Life 102

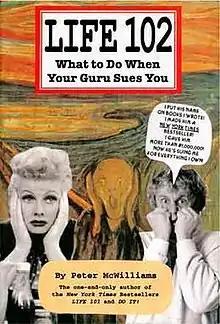
Dustjacket of original, hardcover edition

Life 102: What to Do When Your Guru Sues You is a book by Peter McWilliams. Couched in the tone of the author's "Life 101" self-help books, it levels a series of allegations against John-Roger (Roger Delano Hinkins), founder of the Movement of Spiritual Inner Awareness (MSIA) and Insight Seminars.